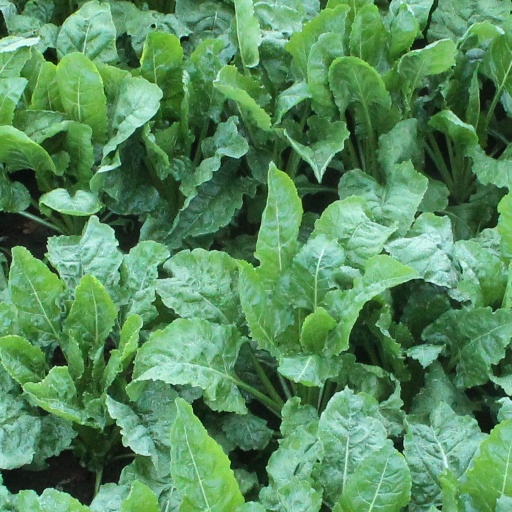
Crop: sugar beet